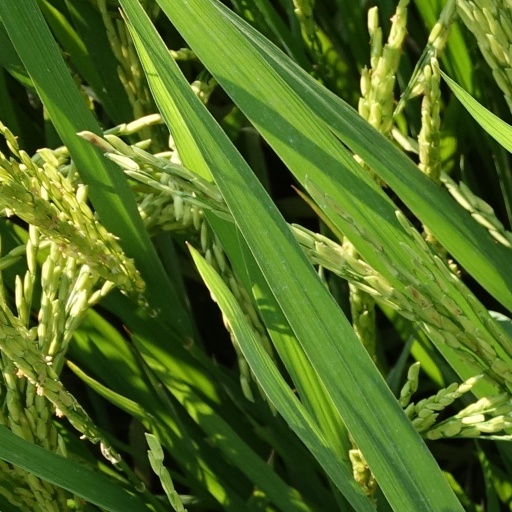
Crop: rice